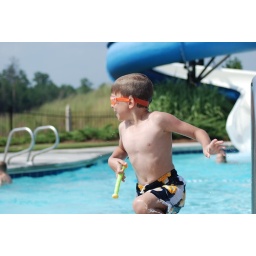
SOOC, running at the pool. I love the movement, the excitement I sense in him, and the flying water droplets